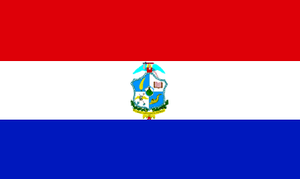
Le Tournoi Clausura 2019 est le quarante-deuxième tournoi saisonnier disputé au Salvador.
San Miguel est un département, situé à l'est du Salvador. Sa capitale est San Miguel. Sa superficie est de 2 077 km², pour une population d'environ 546 022 habitants dans le département.